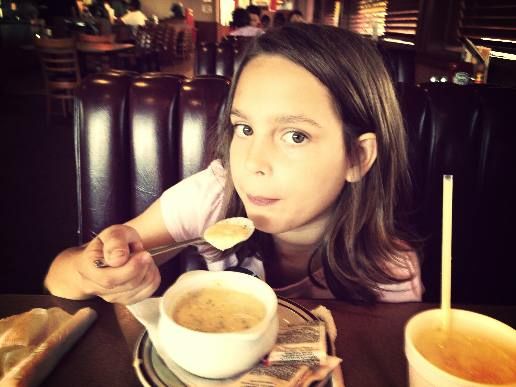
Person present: Yes